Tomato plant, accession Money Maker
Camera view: horizontal (90 deg, fisheye); turntable rotation: 180 degrees
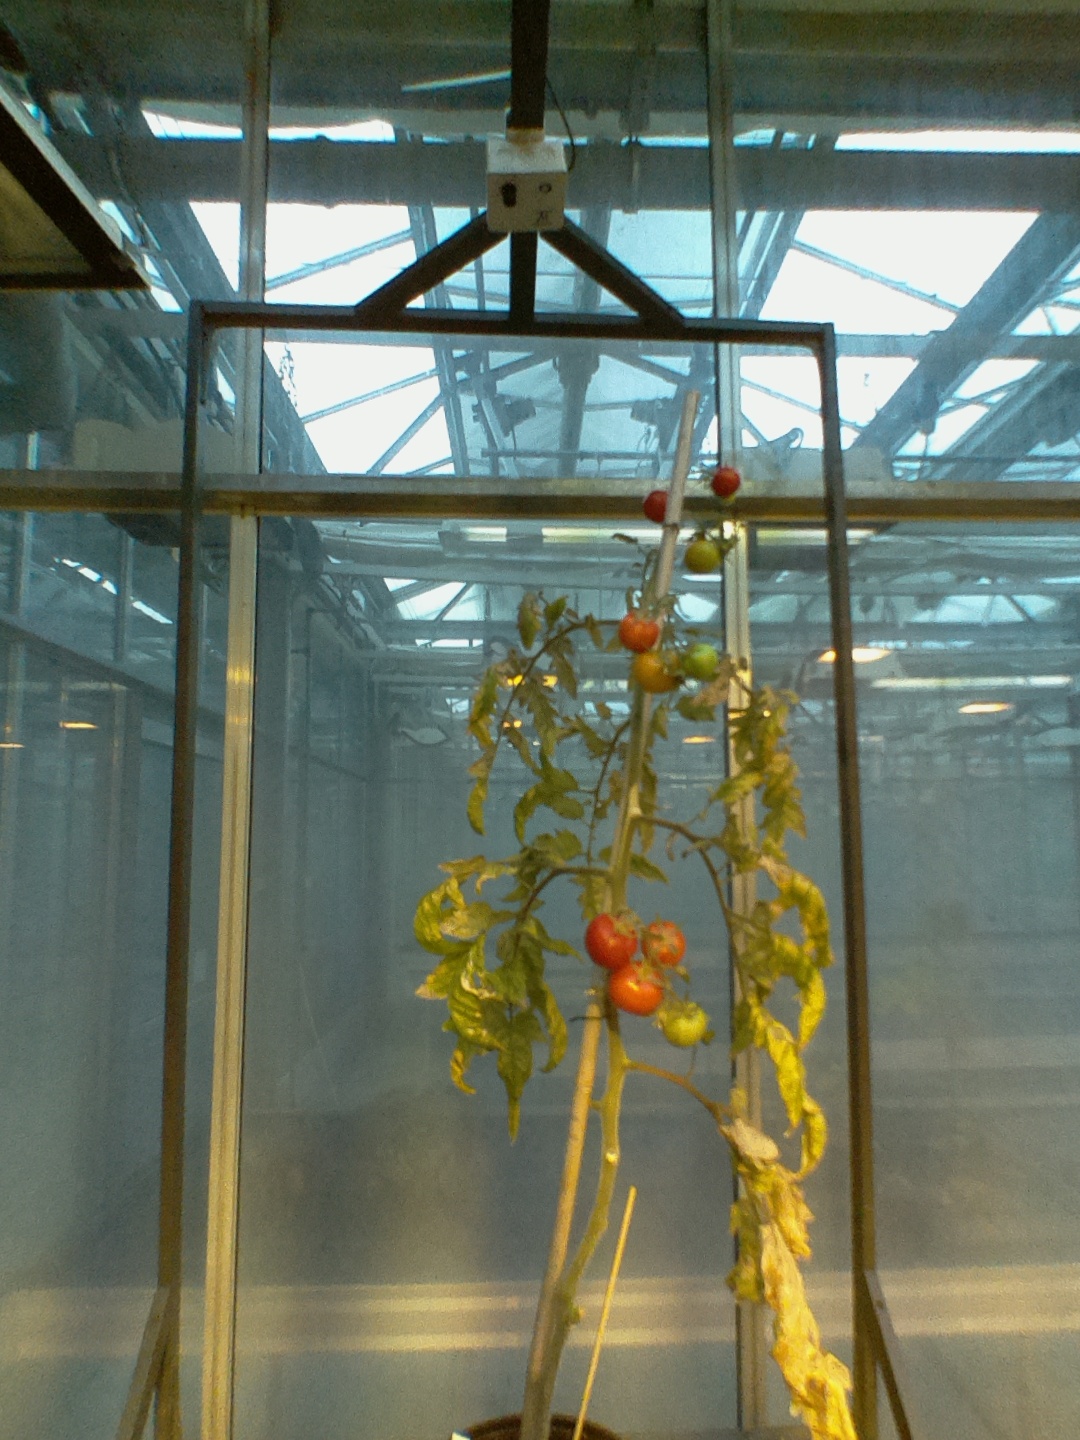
BBCH growth stage 89: 90%-100% of fruits show typical fully ripe color